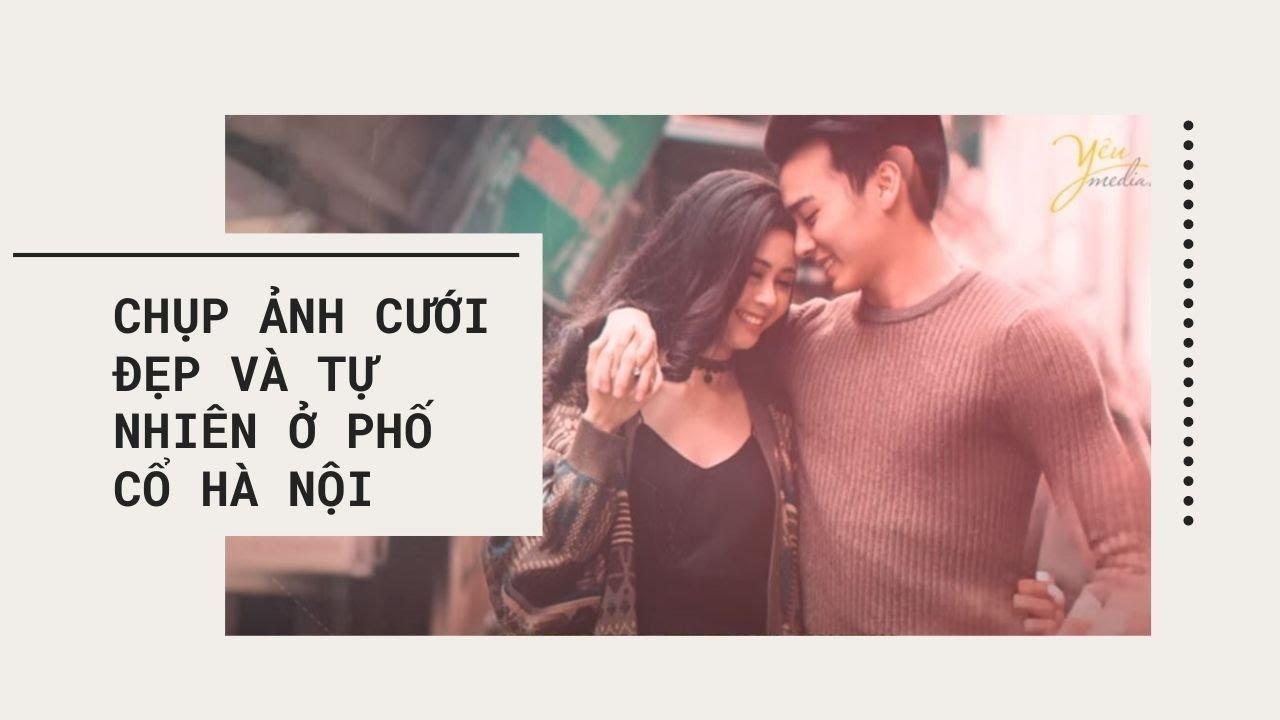
đây là ảnh minh hoạ chụp ảnh cưới ở phố cổ hà nội